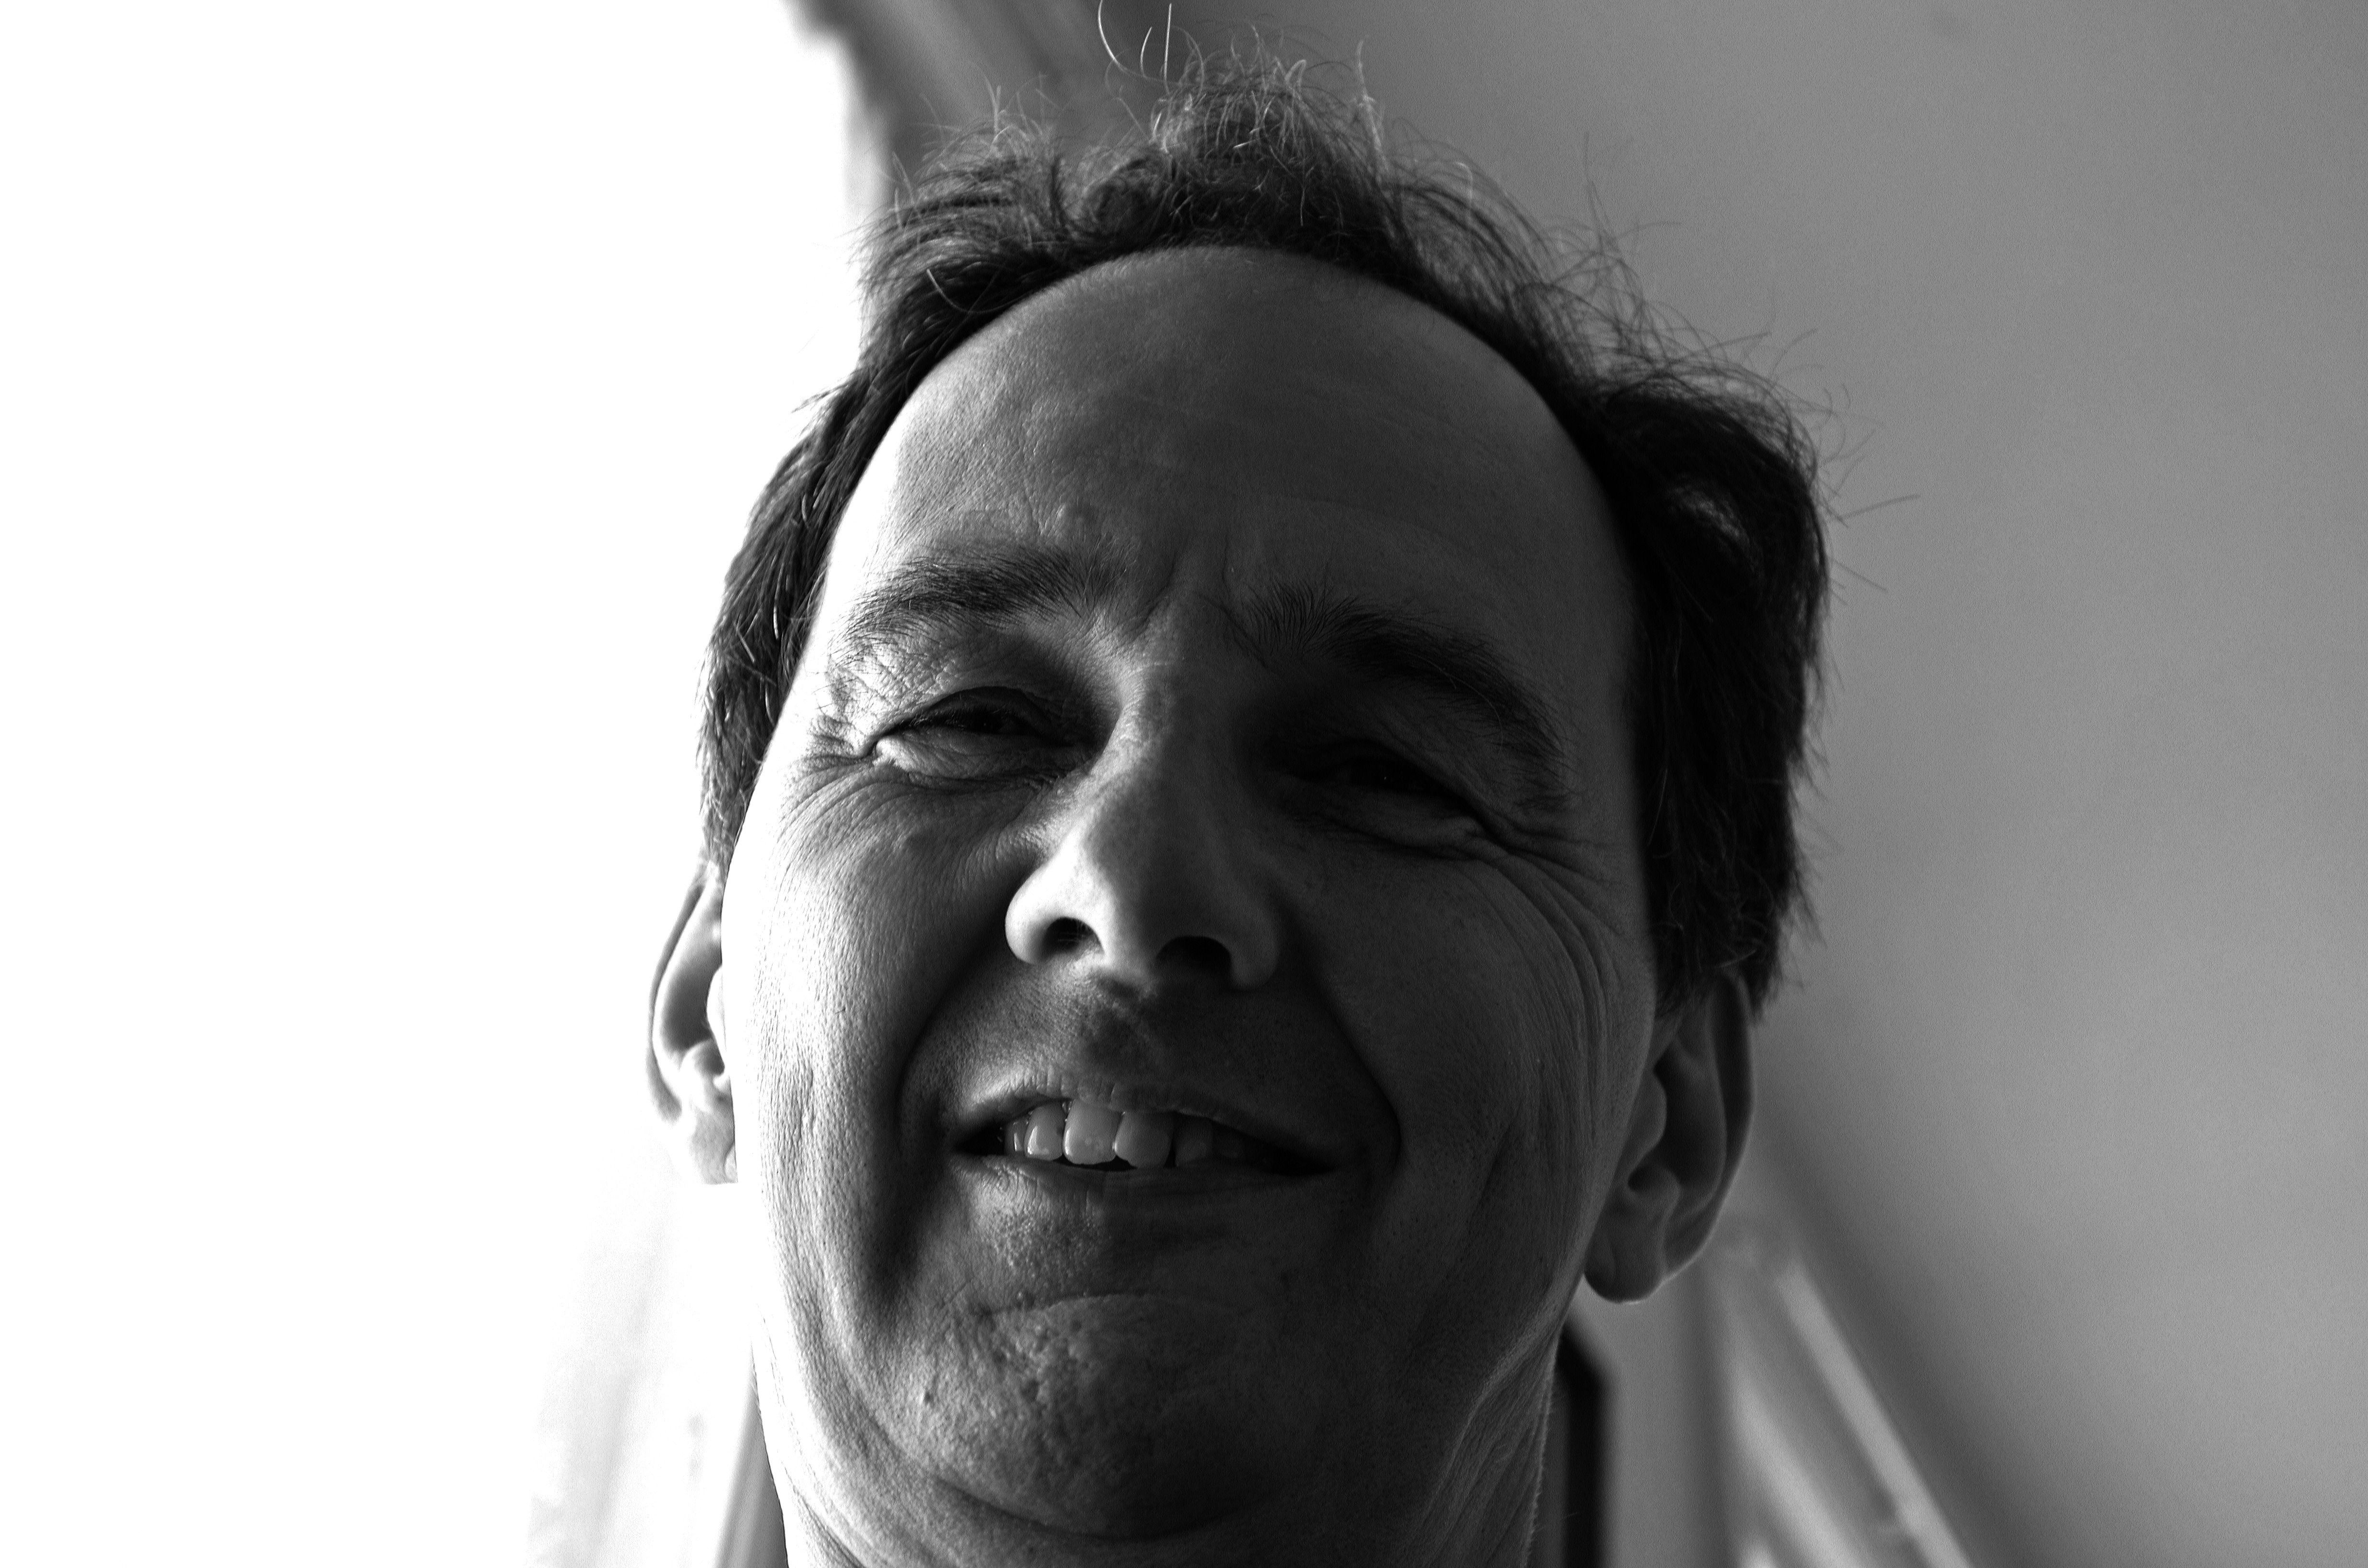
hand, man, person, black and white, white, photography, portrait, human, black, monochrome, facial expression, smile, close up, face, men, gentleman, eye, head, skin, beauty, organ, faces, laughter, emotion, adult, friendly, sense, monochrome photography, portrait photography